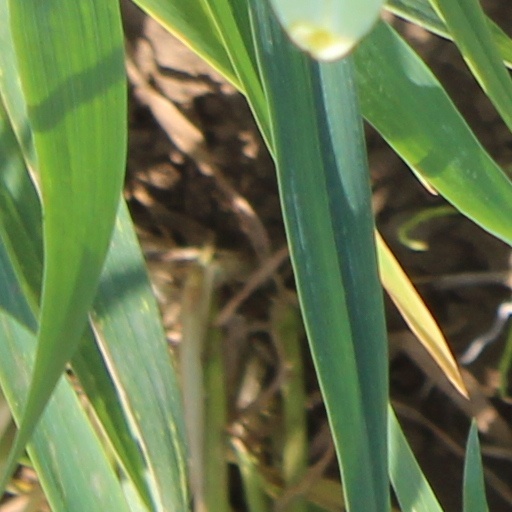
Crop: wheat